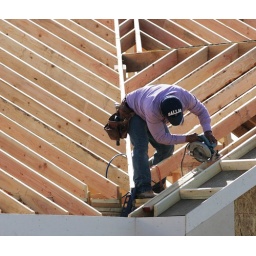
The angles of the ceiling rafters above the garage create an interesting patterns as the house is prepared for the roof sheathing.